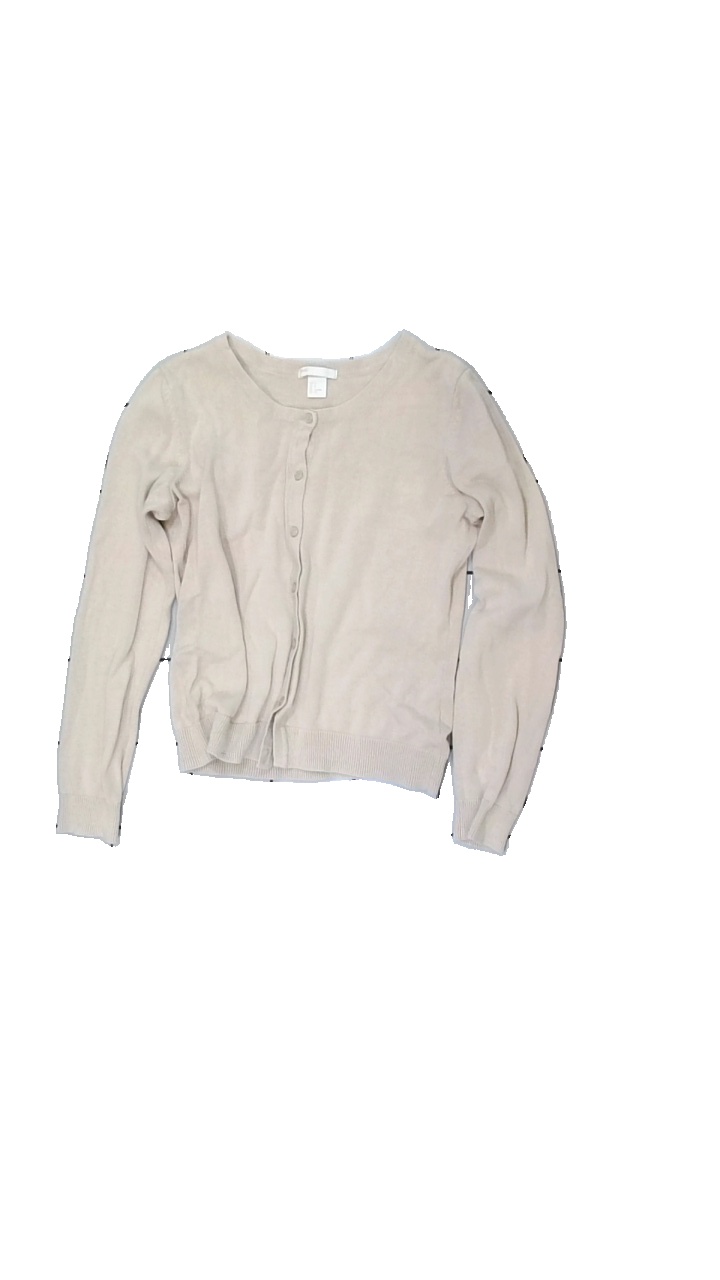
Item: Cardigan (Ladies)
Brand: H&m
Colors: Beige
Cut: Regular
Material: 100% cotton
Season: All
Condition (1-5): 4
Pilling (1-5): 4
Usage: Reuse
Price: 50-100